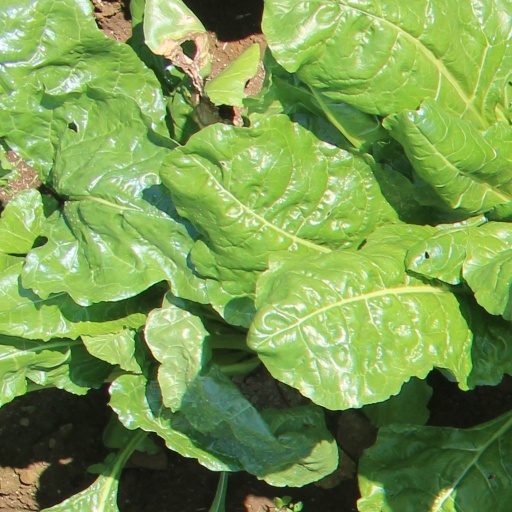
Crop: sugar beet